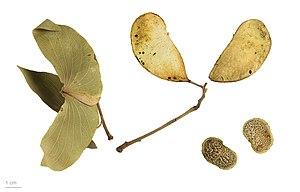
Le mopane ou mopani est un arbre d'Afrique australe, seule espèce du genre Colophospermum. Il fait partie de la famille des légumineuses.